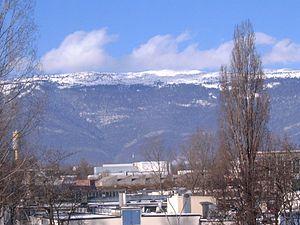
L'anticlinal des monts Jura est situé dans la Haute-Chaîne du massif du Jura, entre la France et la Suisse. Il abrite les plus hauts sommets du massif. Il est possible d'y pratiquer les sports d'hiver à la station du même nom et la randonnée. Ils sont protégés par un parc naturel régional et une réserve naturelle.